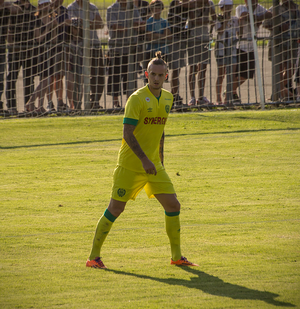
Kian Hansen
Kian H. Hansen er en dansk fodboldspiller, der spiller i FC Nordsjælland. Han begyndte seniorkarrieren i Esbjerg fB, hvorfra han i januar 2014 blev solgt til FC Nantes, der det første halve år af kontraktens løbetid lod ham udleje til Esbjerg. I sommeren 2015 skiftede han til de danske mestre fra FC Midtjylland, hvor han spillede i fire sæsoner inden skiftet til Nordsjælland i sommeren 2019. Kian Hansen er central forsvarsspiller.